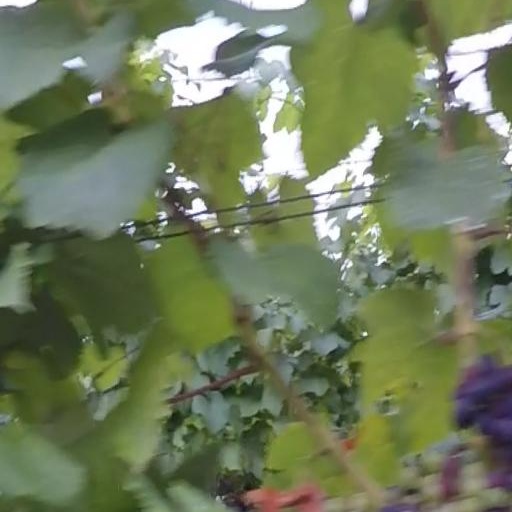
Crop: grape